Martin Ehrenhauser

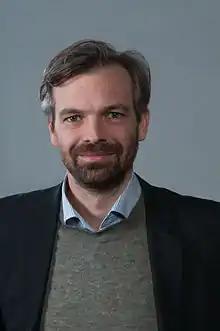
Martin Ehrenhauser (2014)

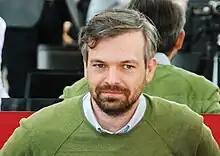
Martin Ehrenhauser (2012)

Martin Ehrenhauser (born September the 18, 1978) is an Austrian former Member of the European Parliament (MEP). He took his seat in the parliament in July 2009, when Hans-Peter Martin's List, an independent Austrian list led by author and MEP Hans-Peter Martin gained 17.7% of the Austrian vote in the 2009 elections for the European Parliament. He was defeated in 2014.